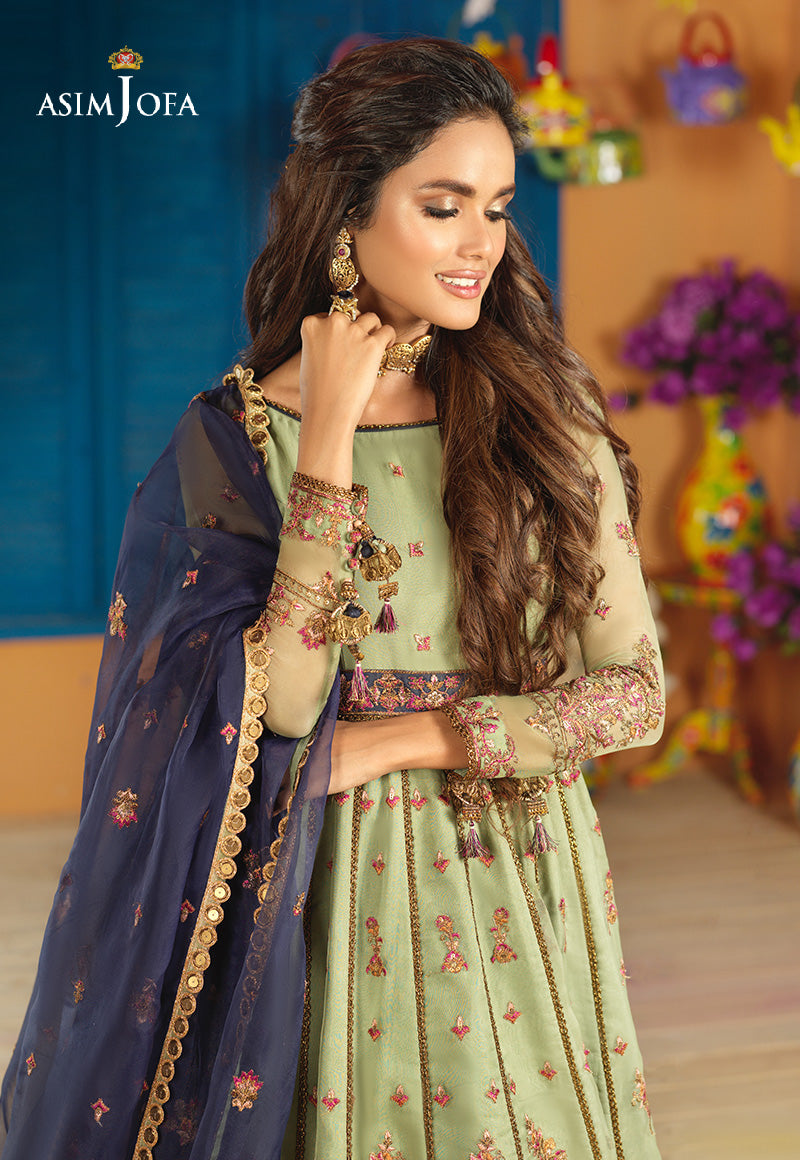
green embroidered anarkali suit